Sigmund and the Sea Monsters

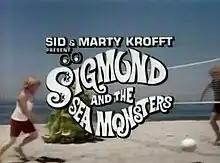

Sigmund and the Sea Monsters is an American children's television series that ran from September 8, 1973, to October 18, 1975, produced by Sid and Marty Krofft and aired on Saturday mornings. It was syndicated by itself from December 1975 to June 1978 and later as part of the "Krofft Superstars" show from 1978 to 1985.